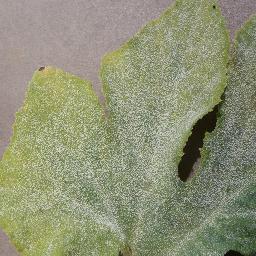
Label: Squash___Powdery_mildew